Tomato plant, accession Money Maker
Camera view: bottom (45 deg); turntable rotation: 300 degrees
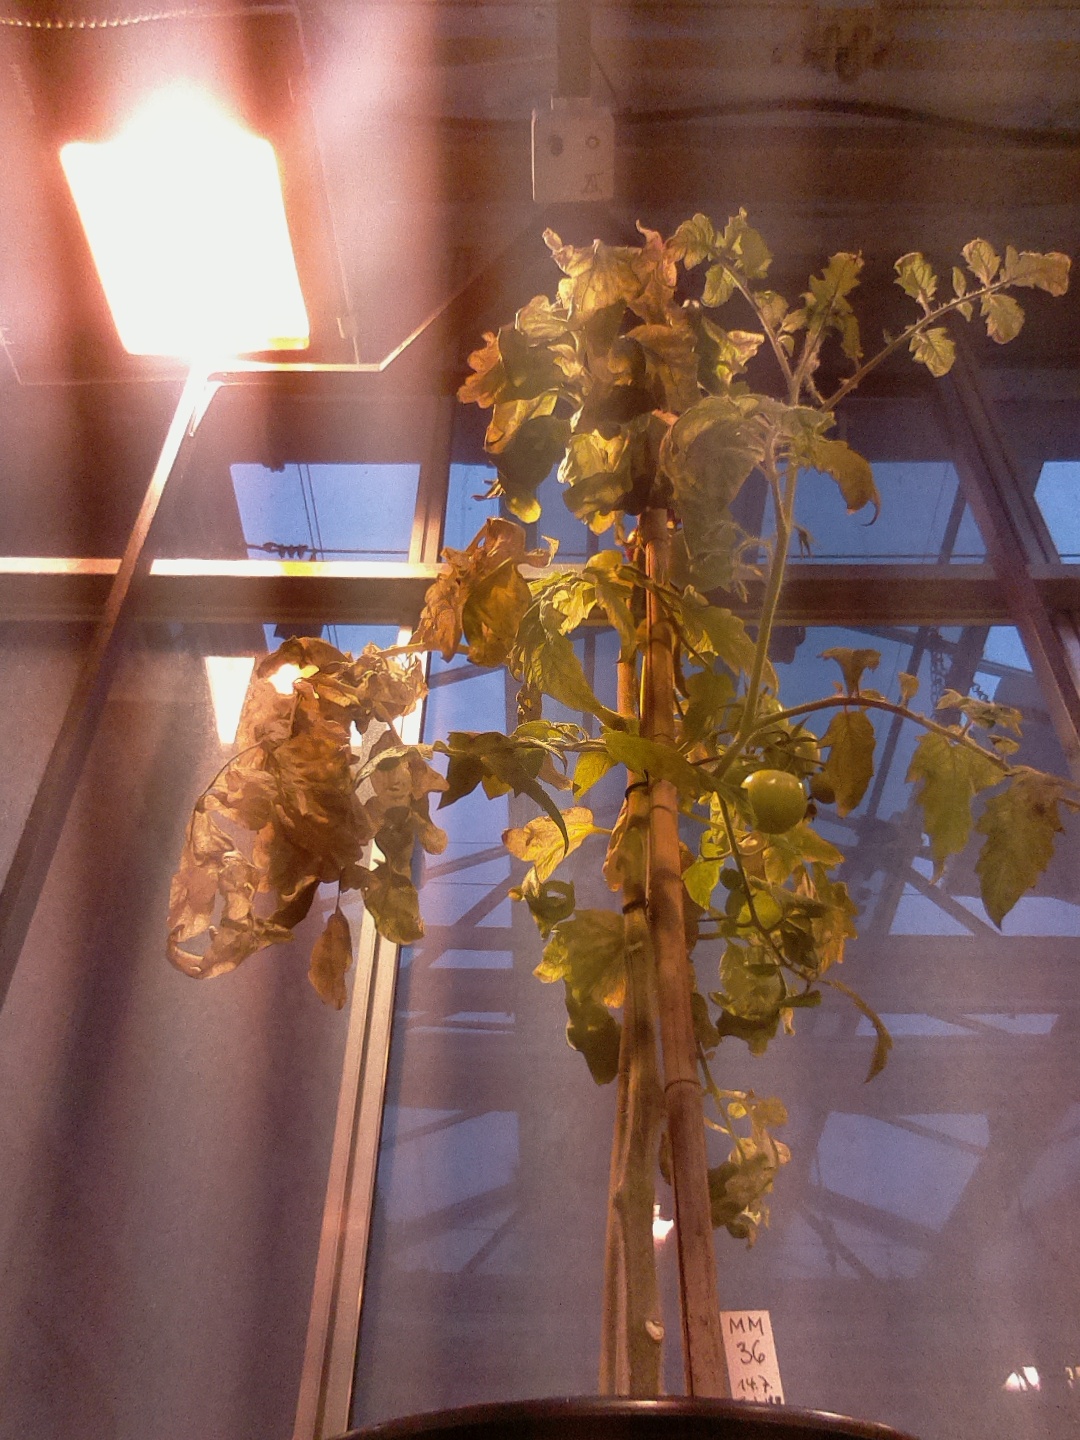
BBCH growth stage 83: 30%-40% of fruits show typical fully ripe color